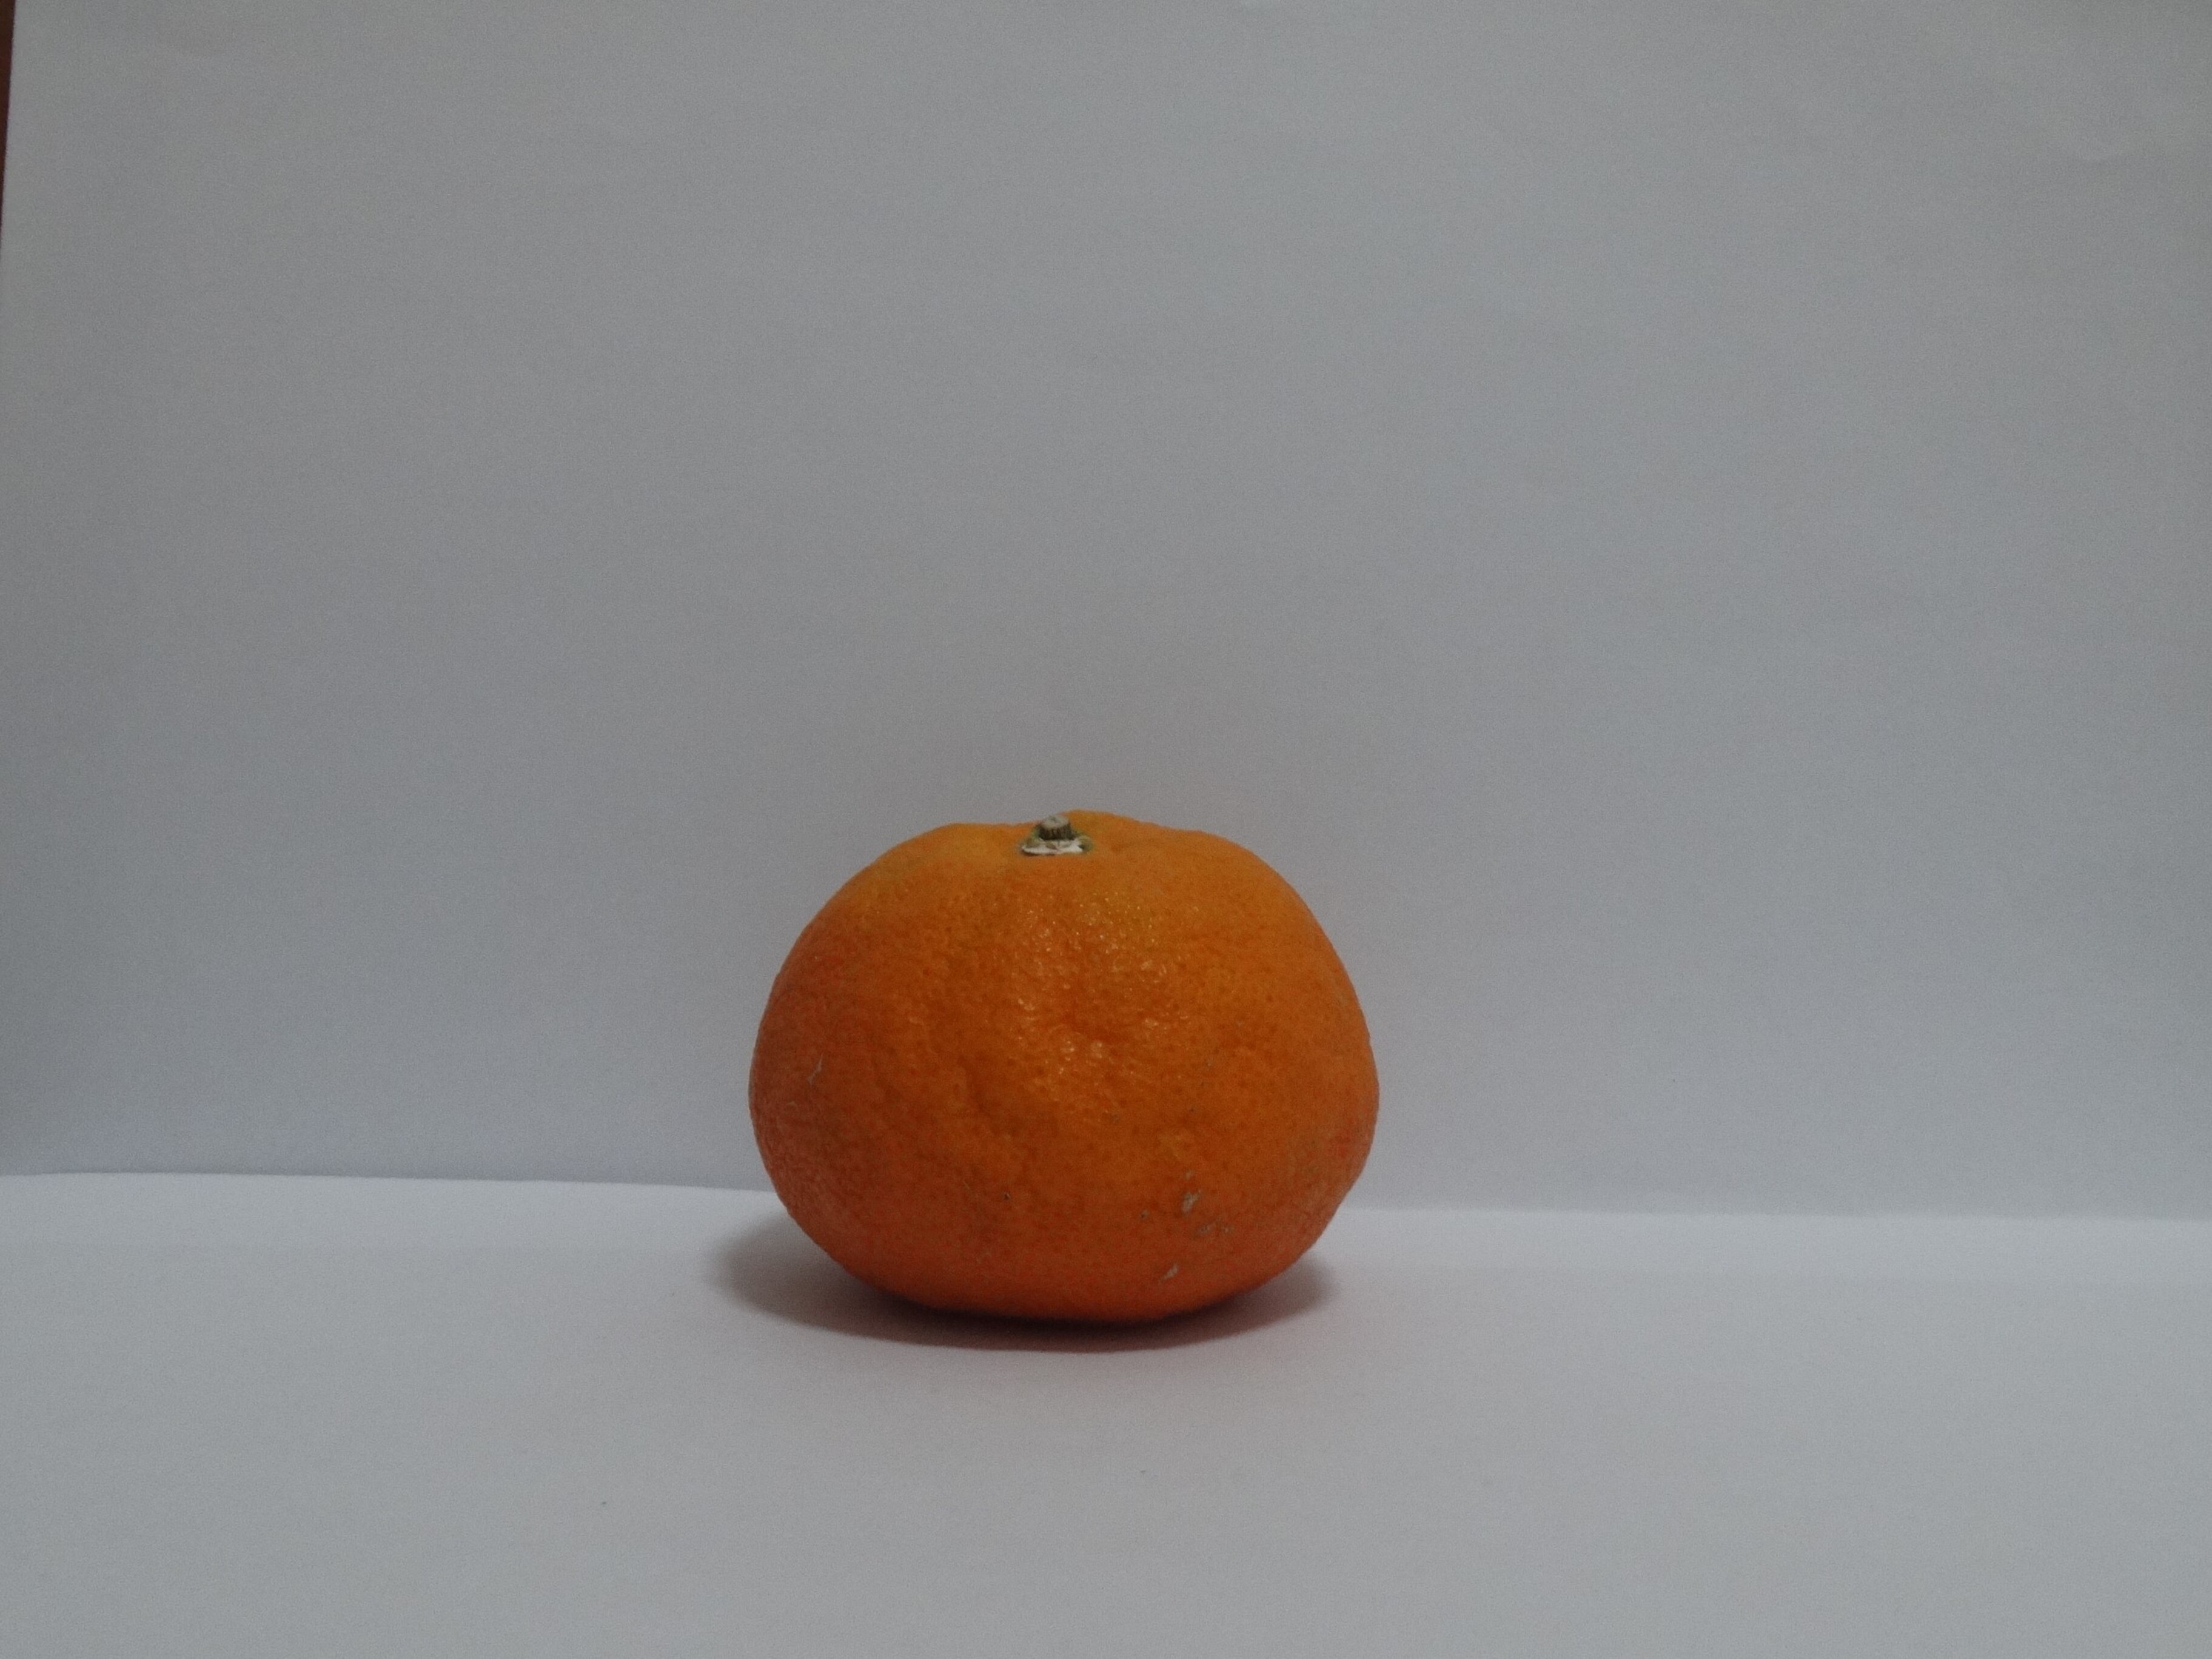
Citrus fruit variety: murcott